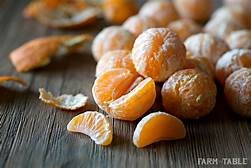
Label: mandarine